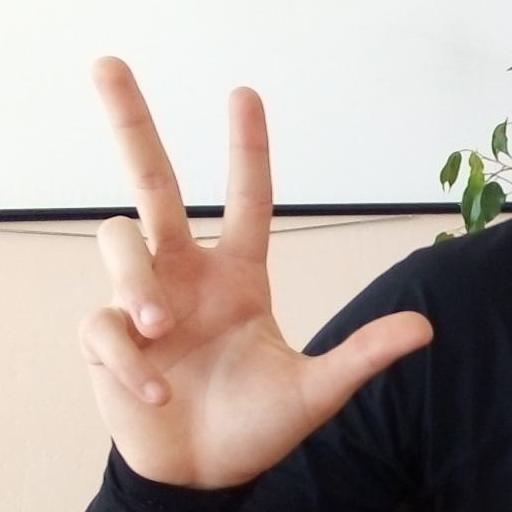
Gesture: three2